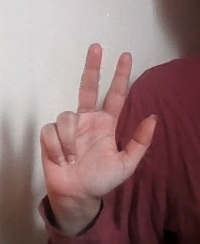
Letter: al